Rajahmundry

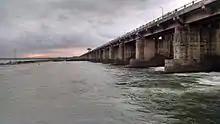
Sir Arthur Cotton Barrage in Rajahmundry on River Godavari

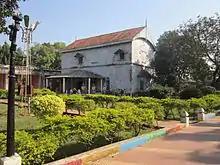
Cotton museum

The river Godavari and its bridges and the Sir Arthur Cotton Museum are some of the attractions in the city. Rajahmundry is a tourist destination in the state. Daily tourist boats are availed from Pushkar Ghat to Papikondalu and Bhadrachalam. Nurseries in Kadiam mandal is another tourist destination.